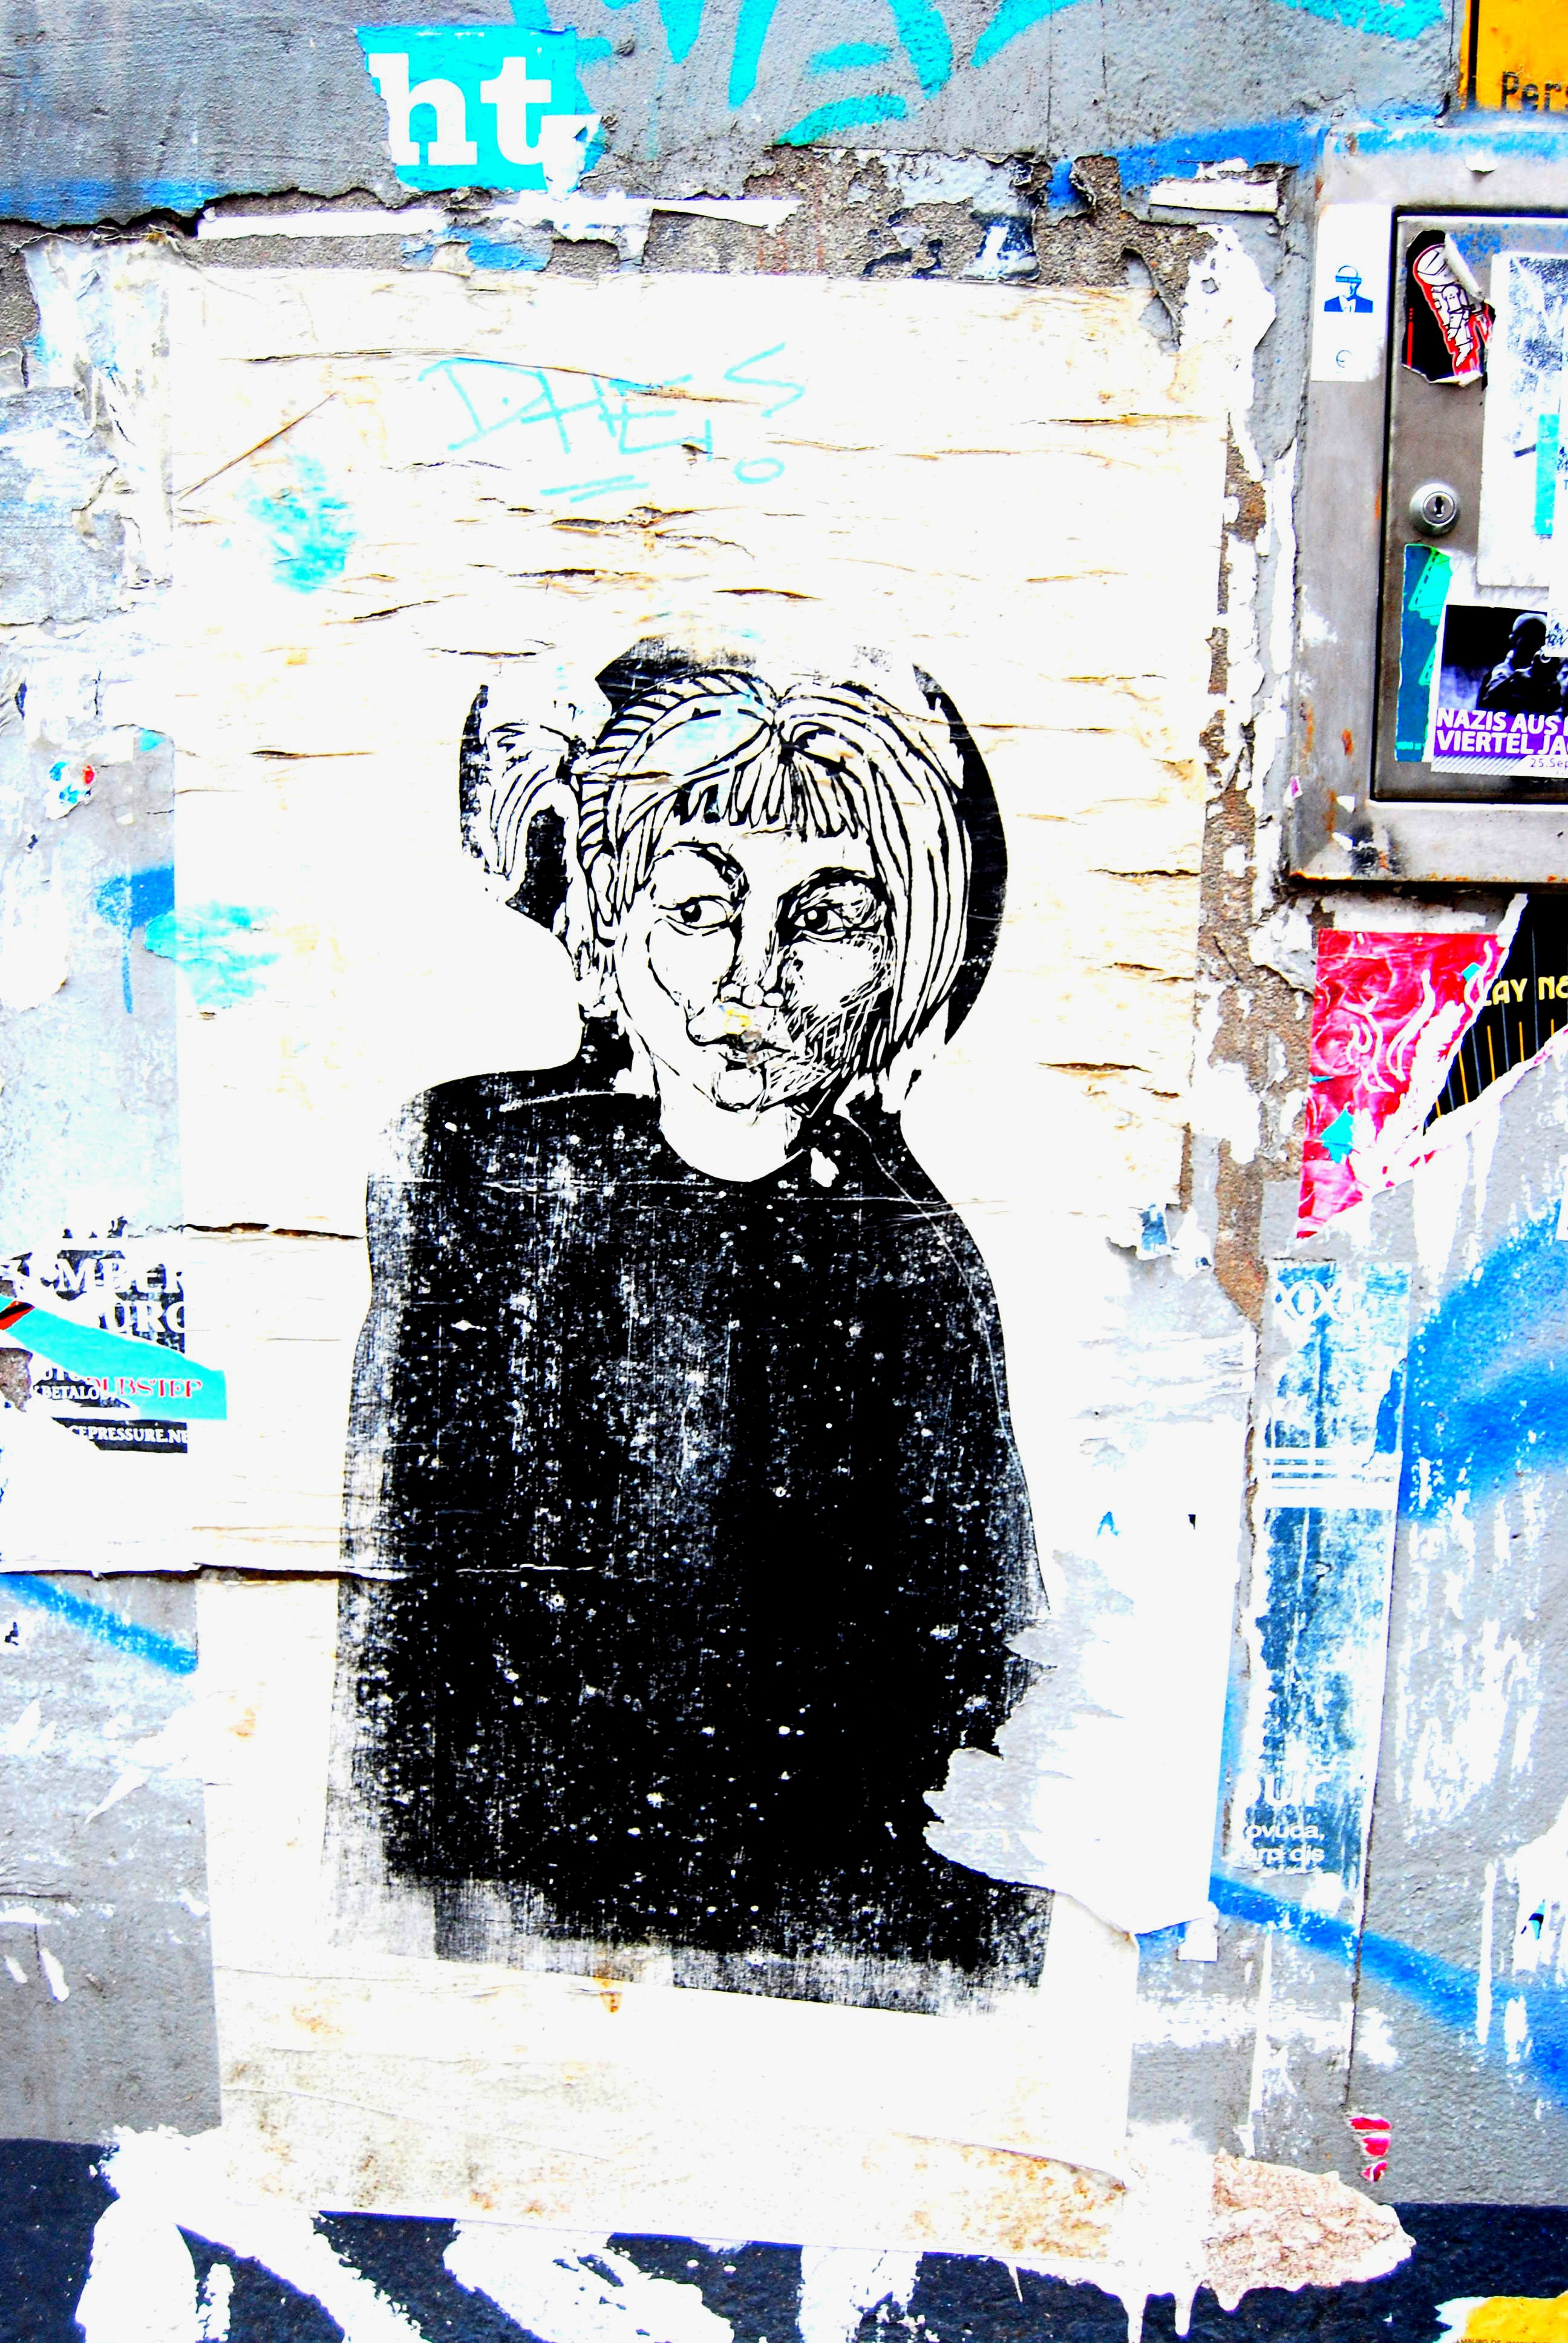
spray, graffiti, street art, urban art, art, sketch, drawing, illustration, mural, collage, photomontage, poster, stencil, hamburg, modern art, album cover